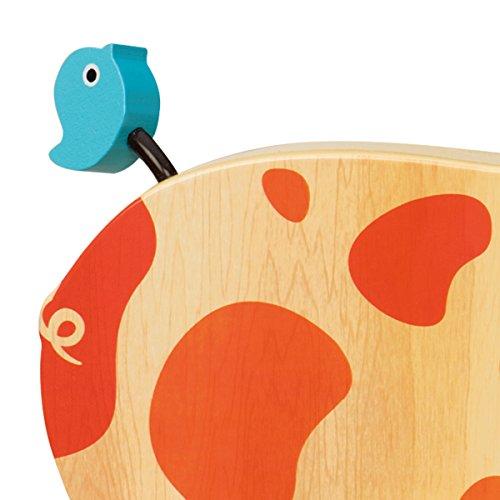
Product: B. toys – Happy Go Piggy – Wooden Pull Toy – BPA Free Walk-A-Long Pull toy for Toddlers 18 months +
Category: Toys & Games | Baby & Toddler Toys | Push & Pull Toys
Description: Push and pull toy: babies can roll this cute piggy toy directly on the floor while toddlers get to walk It.
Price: $9.38
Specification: ProductDimensions:7.4x3x7inches|ItemWeight:1pounds|ShippingWeight:1.1pounds(Viewshippingratesandpolicies)|DomesticShipping:ItemcanbeshippedwithinU.S.|InternationalShipping:ThisitemcanbeshippedtoselectcountriesoutsideoftheU.S.LearnMore|ASIN:B01EVHFBG0|Itemmodelnumber:BX1393Z|Manufacturerrecommendedage:18month-3years